List of birds of Connecticut

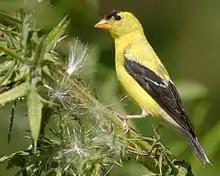
American goldfinch

The thrushes are a group of passerine birds that occur mainly but not exclusively in the Old World. They are plump, soft plumaged, small to medium-sized insectivores or sometimes omnivores, often feeding on the ground. Many have attractive songs. Twelve species have been recorded in Connecticut.